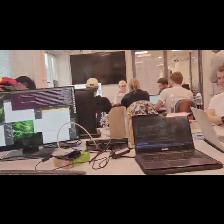
Label: Human